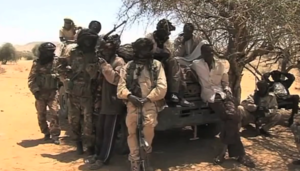
Milits
En regeringsvenlig militsenhed i Dafur.
En milits er en organisation af borgere der skal yde forsvar, fungere som beredskab eller som en paramilitær tjeneste.